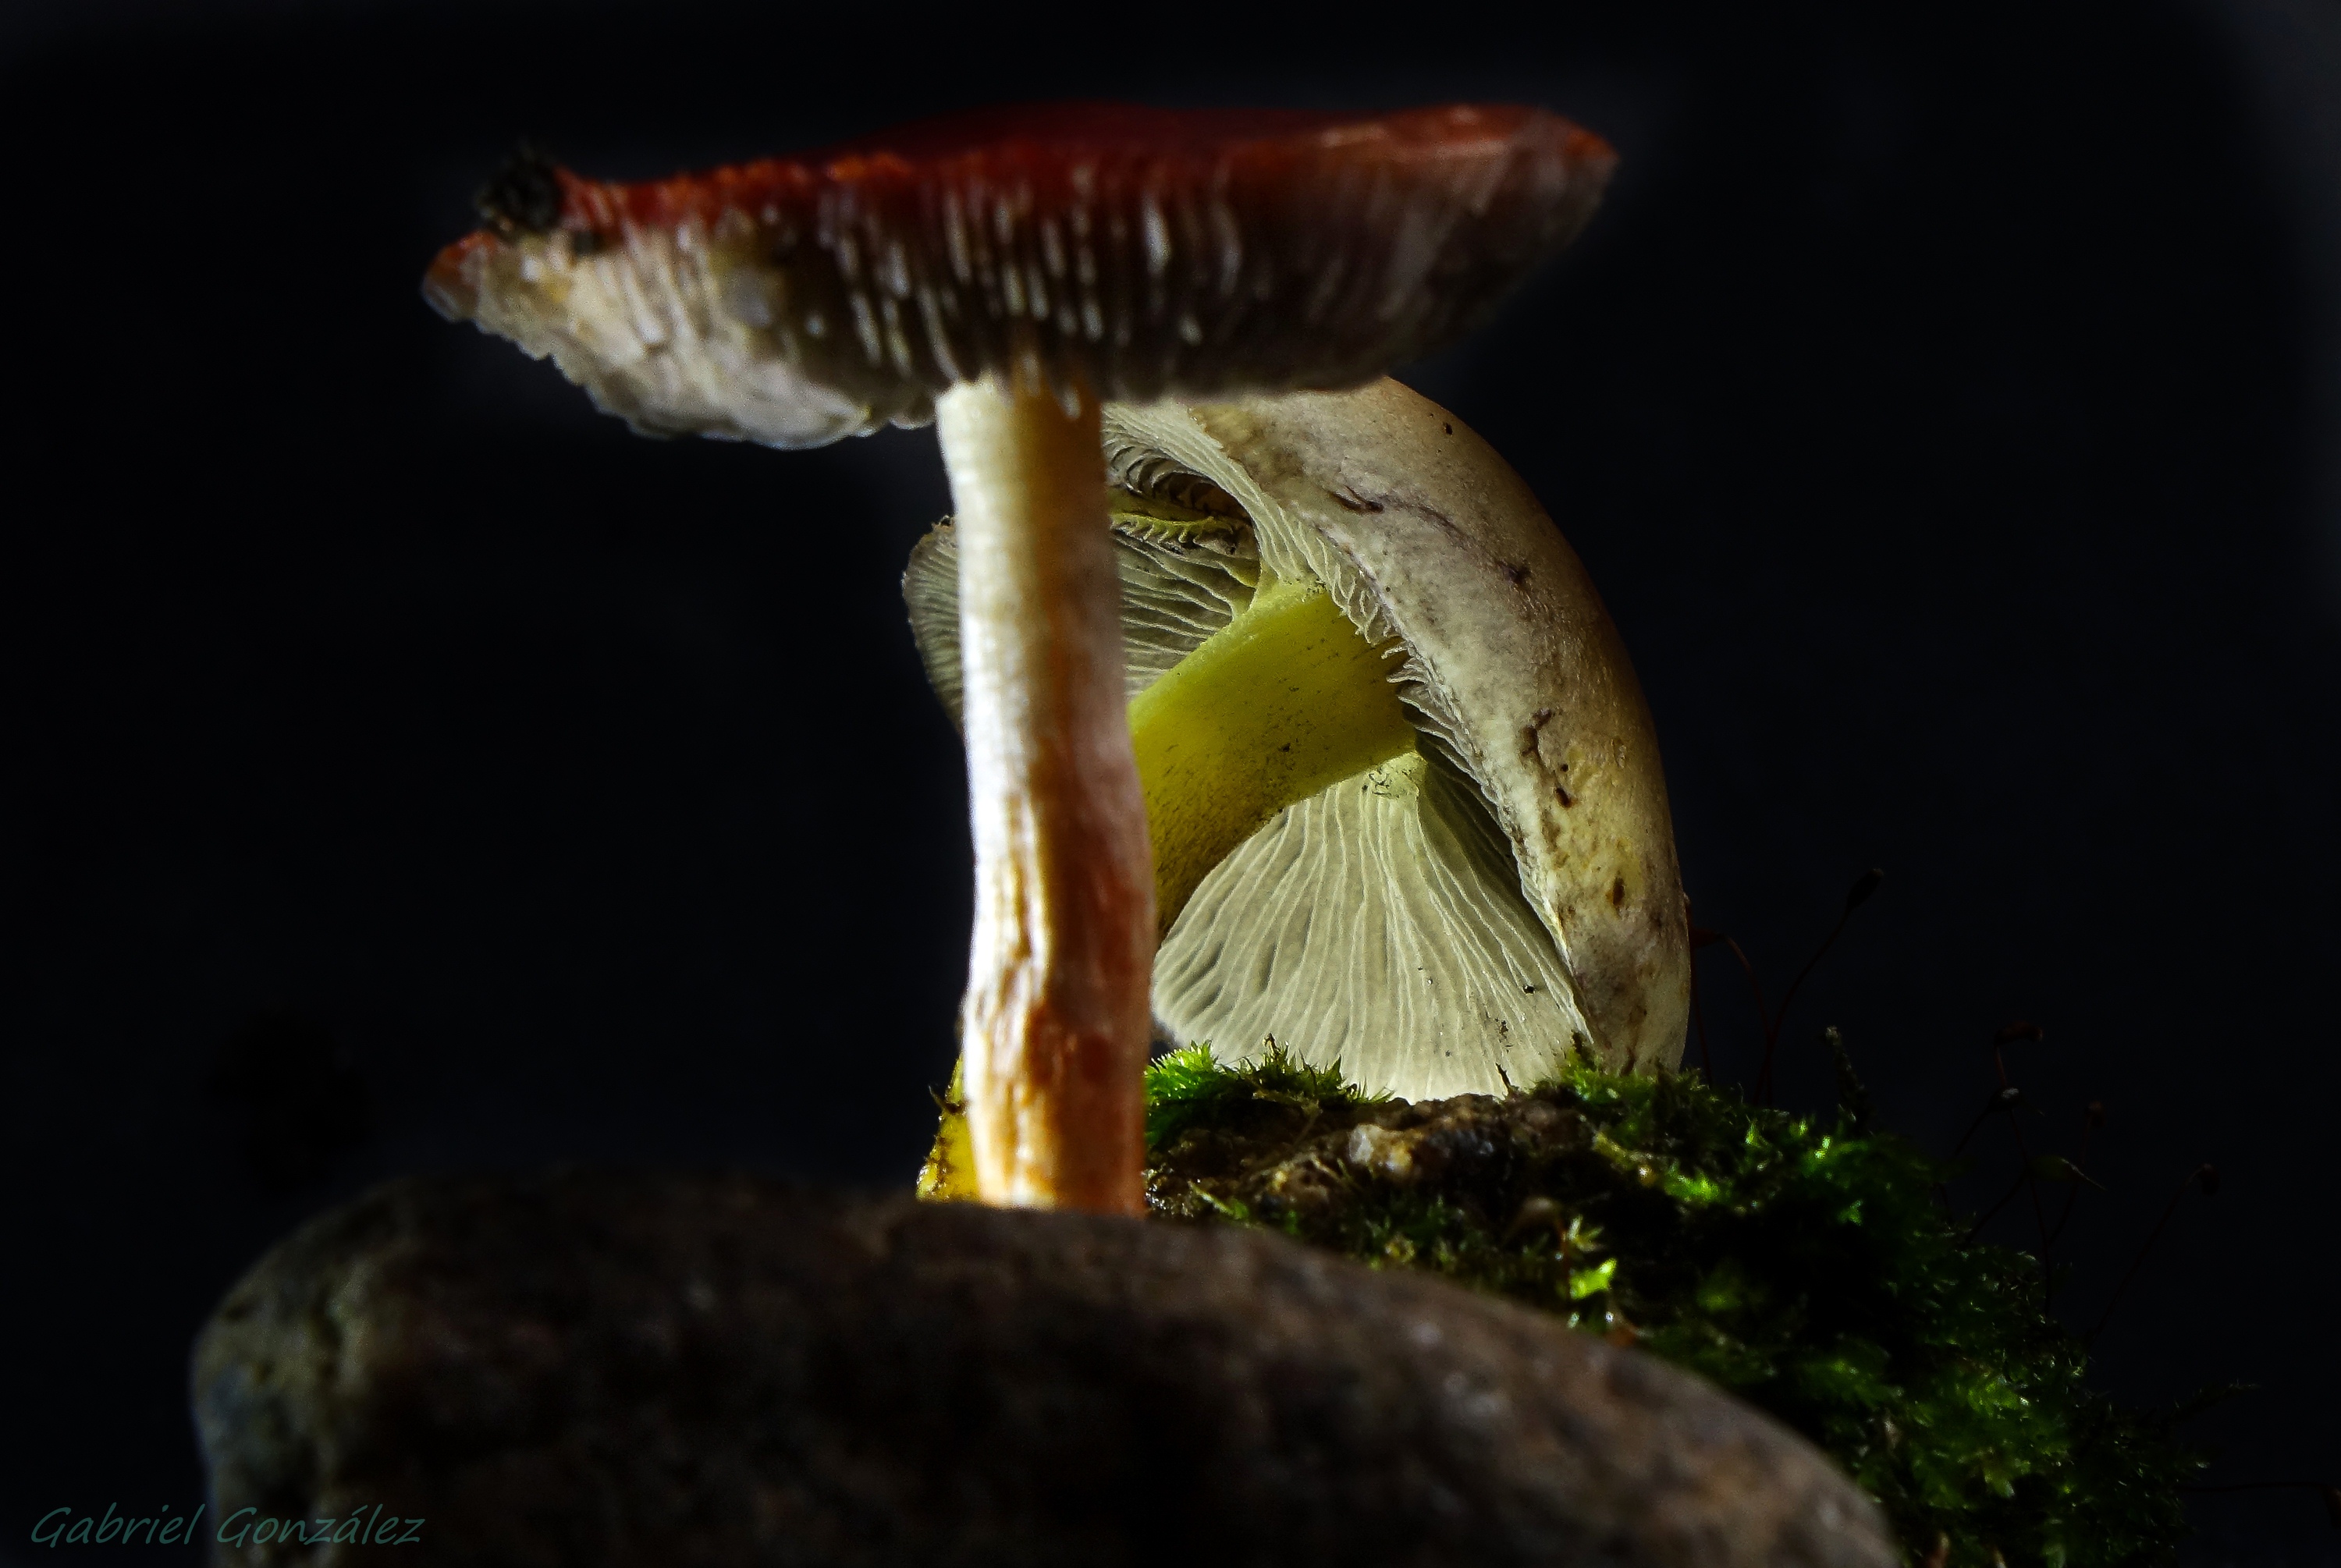
nature, macro, mushroom, fauna, close up, fungus, mushrooms, naturaleza, setas, ggl1, gaby1, xovesphoto, sonyrx10, rx10, raynox150, gphoto, xelodegalicia, macro photography, gabrielcoru a, medicinal mushroom